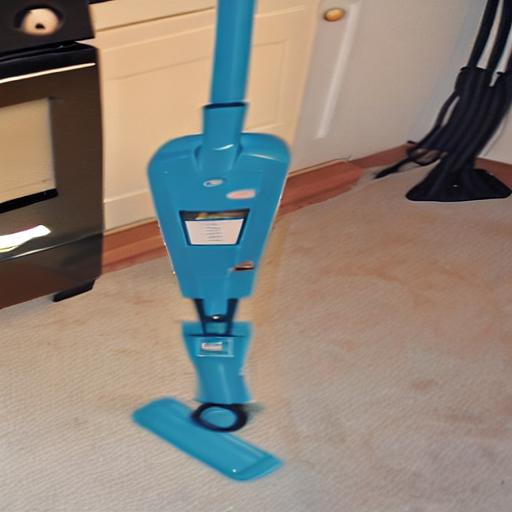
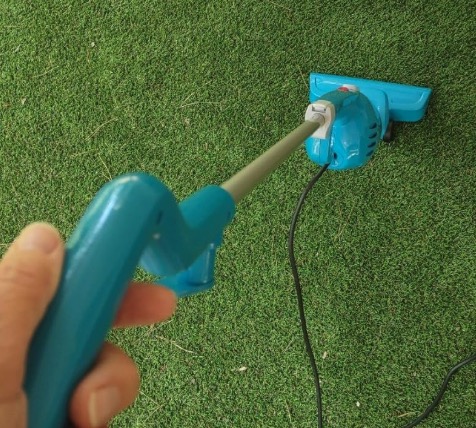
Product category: items_vacuum
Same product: no